He Meizhi

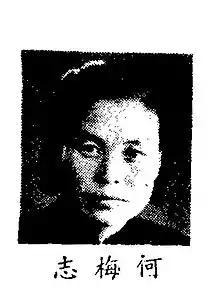

He Meizhi (born 1911) was a Chinese politician. Although she was initially among the first group of women elected to the Legislative Yuan in 1948, her election was subsequently declared invalid.